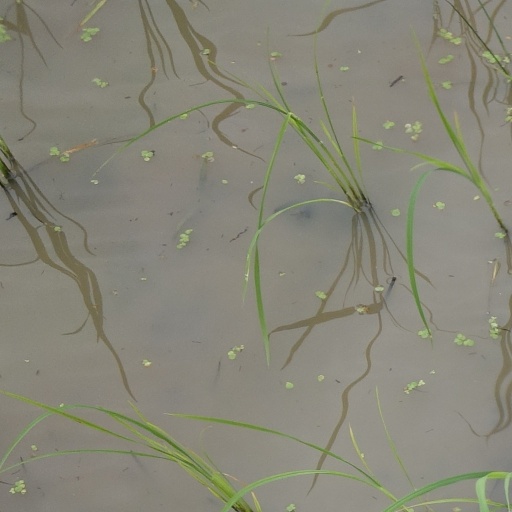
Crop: rice